Philmont Scout Ranch

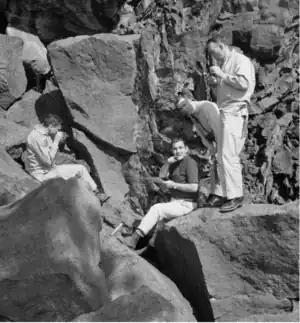
Astronaut Training at Philmont in June 1964

NASA and the USGS used the site to geologically train the Apollo Astronauts in June 1964. In the words of Phinney, the site was "...probably more like lunar geology." Training included recognizing "both igneous and sedimentary rocks, orientation with geological maps, measuring and describing stratigraphic sections, strike and dip measurements, recording of field notes ... and geophysical traverses that included taking measurements with magnetometers, gravimeters and seismometers in an attempt to determine subsurface structure." Astronauts who would use this training on the Moon included Apollo 11's Neil Armstrong and Buzz Aldrin, Apollo 12's Pete Conrad and Alan Bean, Apollo 15's David Scott, and Apollo 17's Gene Cernan. Notable geologist instructors included G.D. Robinson.